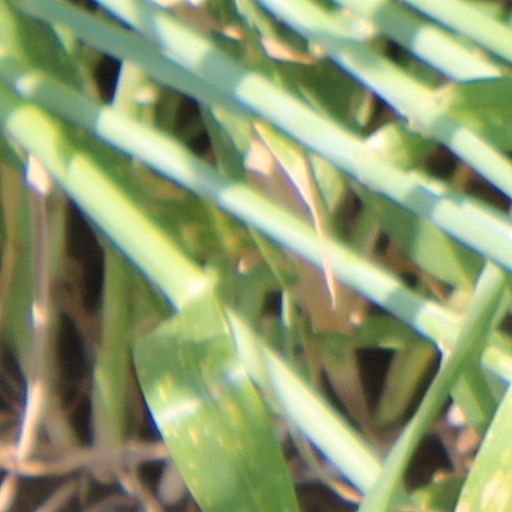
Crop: wheat